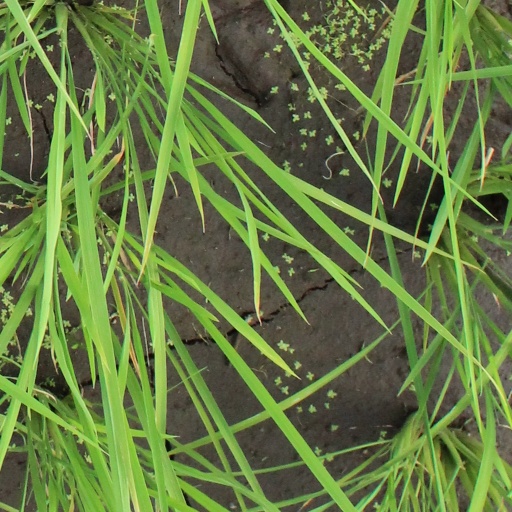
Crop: rice